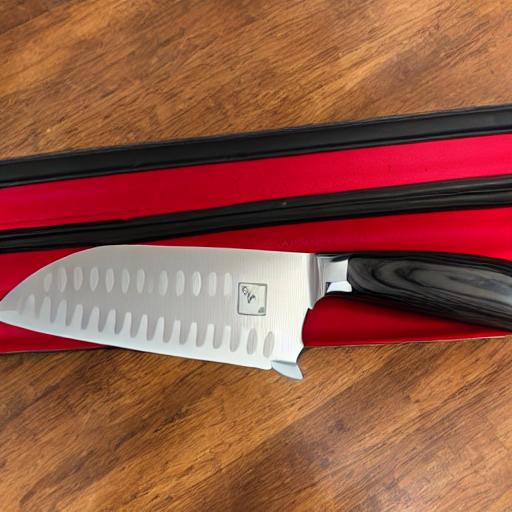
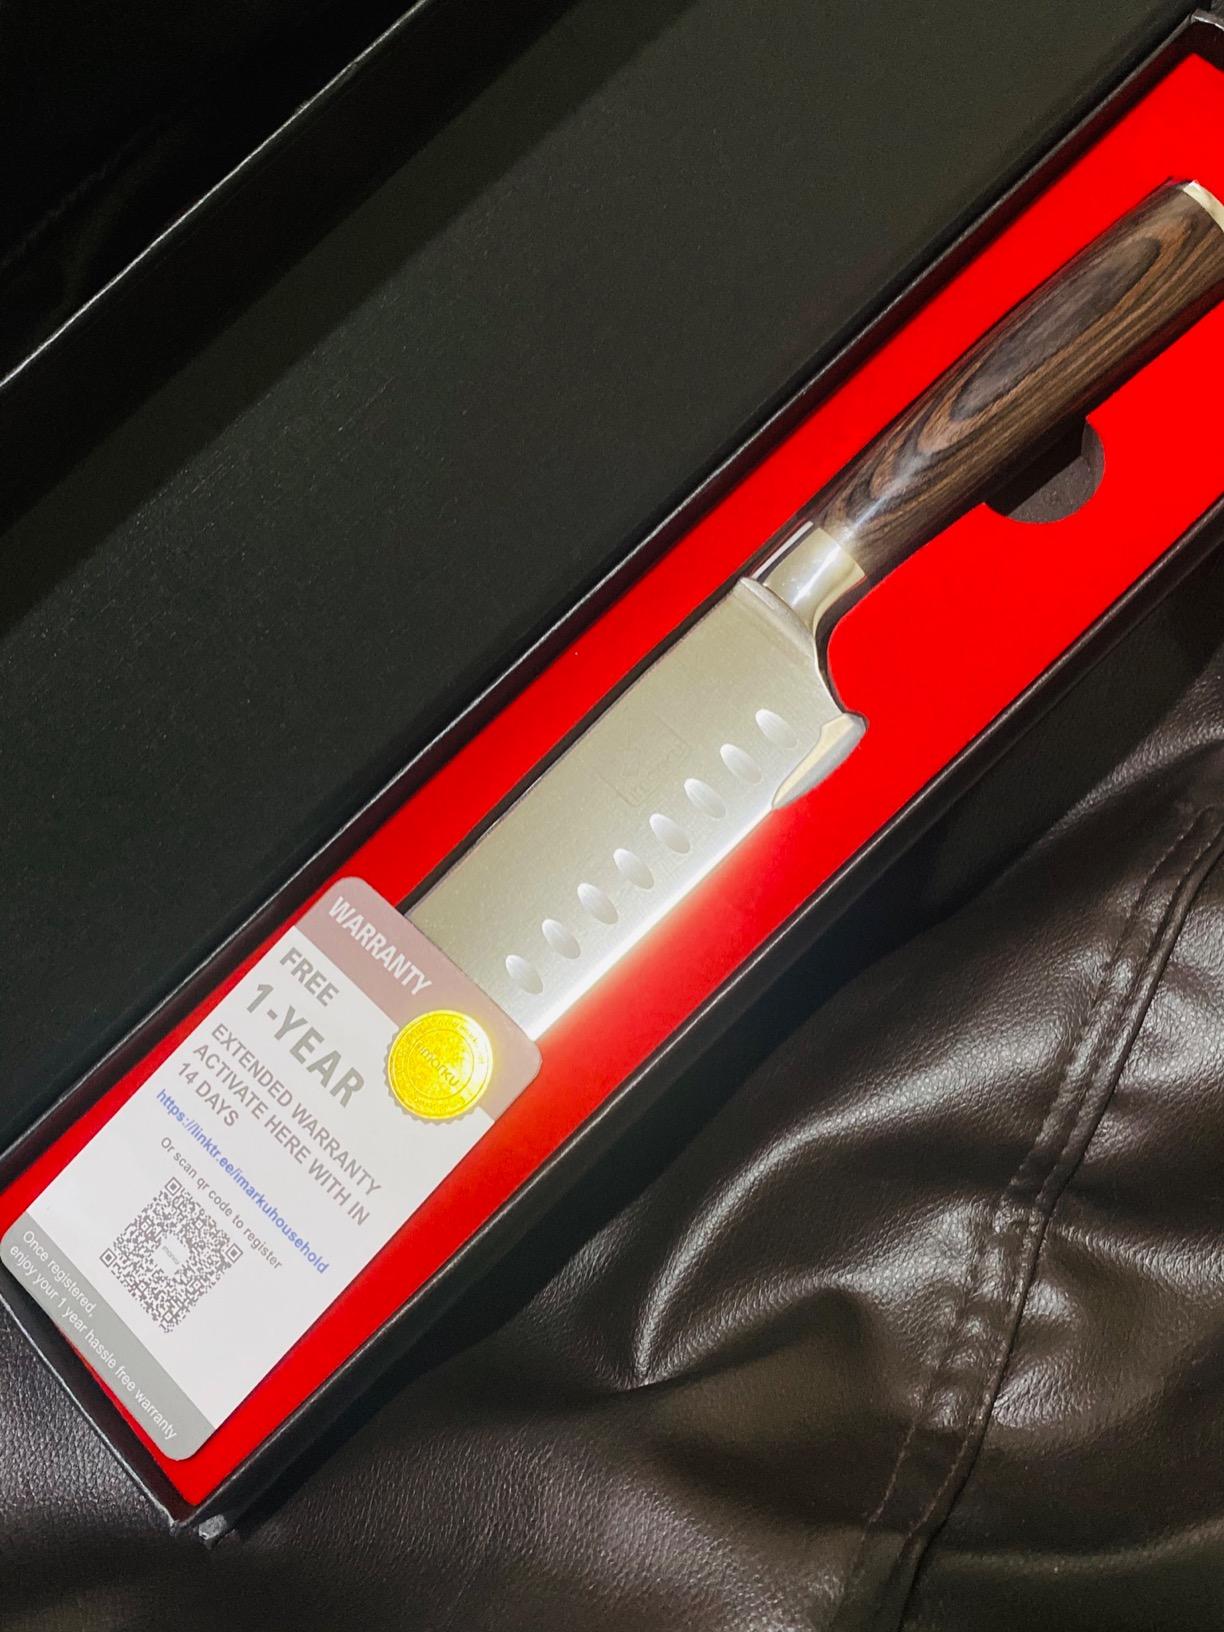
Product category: items_knife
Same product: no